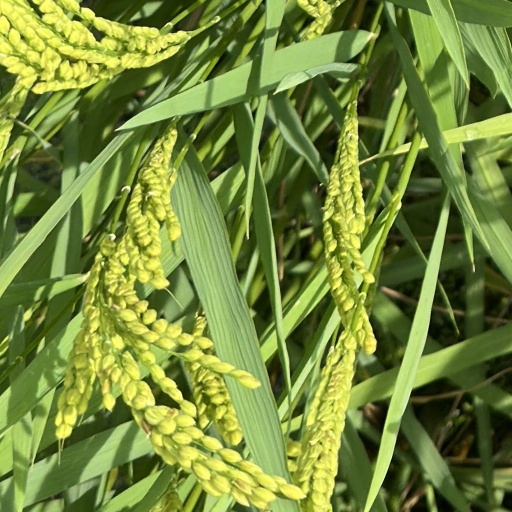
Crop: rice